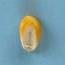
Maize quality: Good